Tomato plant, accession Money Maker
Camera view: tilt-top (135 deg); turntable rotation: 0 degrees
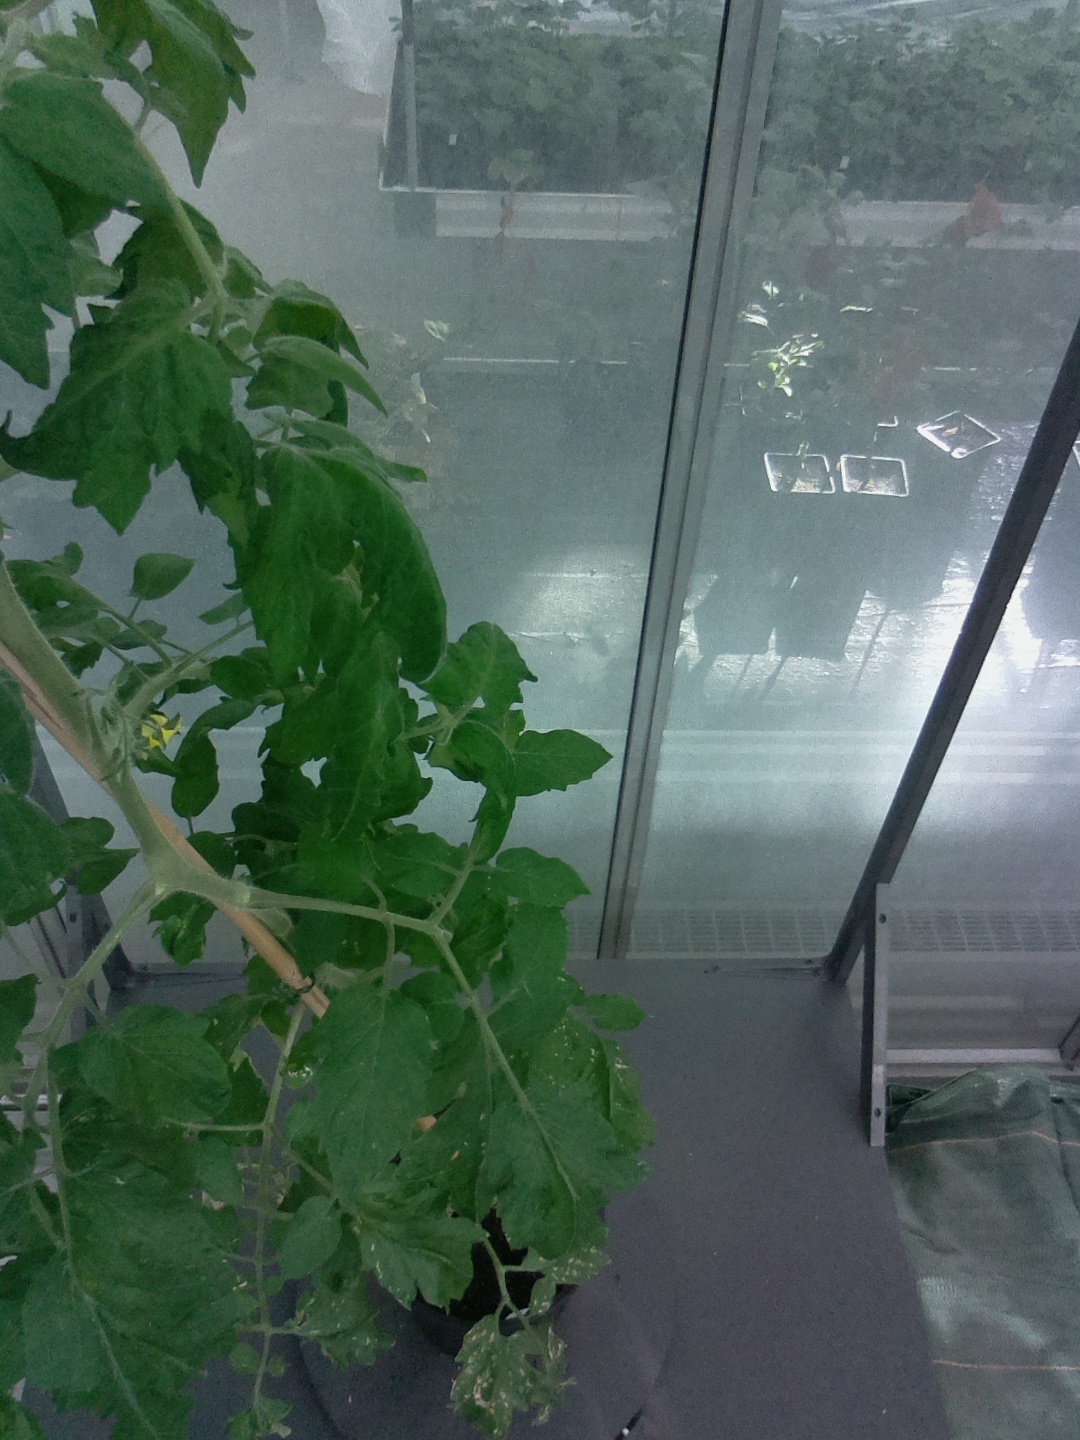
BBCH growth stage 67: Full flowering, 70%-80% of flowers open, more petals falling